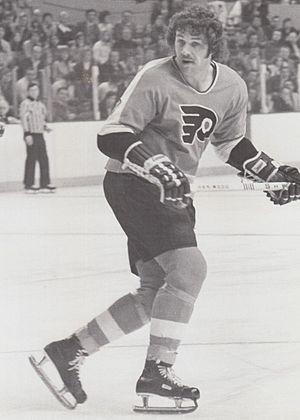
Dave Schultz est un joueur professionnel canadien de hockey sur glace qui évoluait au poste d'ailier gauche.